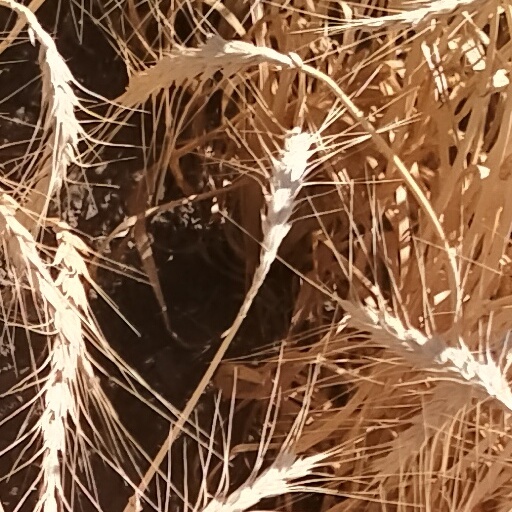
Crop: wheat